Las Vegas Raiders

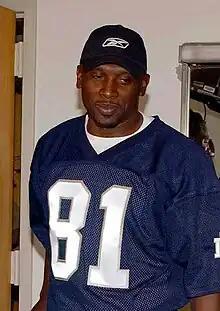
Raiders' Hall of Famer Tim Brown spent 16 years with the Raiders, during which he established himself as one of the NFL's most prolific wide receivers.

As early as 1986, Davis sought to abandon the Coliseum in favor of a more modern stadium. In addition to sharing the venue with the USC Trojans, the Raiders were less than ecstatic with the Coliseum as it was aging and still lacked the luxury suites and other amenities that Davis was promised when he moved the Raiders to Los Angeles. Finally, the Coliseum had 95,000 seats and the Raiders were rarely able to fill all of them even in their best years, and so most Raiders home games were blacked out in Southern California. Numerous sites in California were considered, including one near the now-defunct Hollywood Park in Inglewood, where SoFi Stadium for the Rams and Chargers now stands, and another in Carson. In August 1987 it was announced that the city of Irwindale paid Davis US$10 million as a good-faith deposit for a prospective stadium site. When the bid failed, Davis kept the non-refundable deposit. During this time Davis also almost moved the team to Sacramento in a deal that would have included Davis becoming the managing partner of the Sacramento Kings.